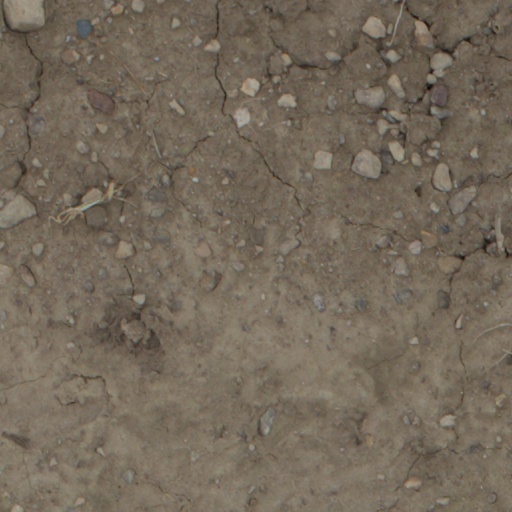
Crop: wheat